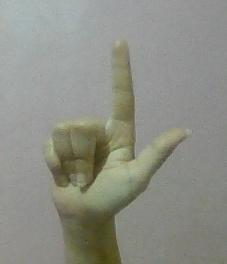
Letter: laam